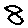
Label: 8